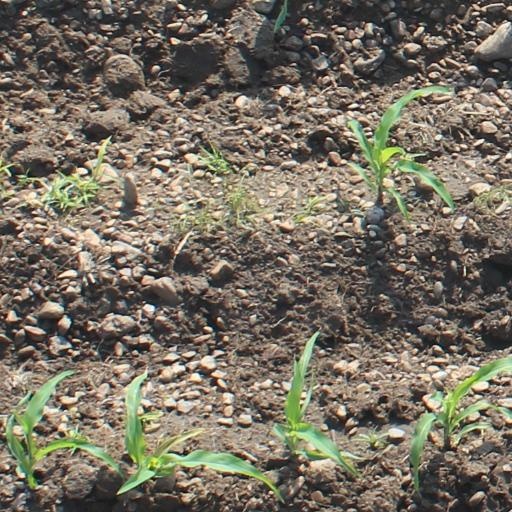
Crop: maize; corn